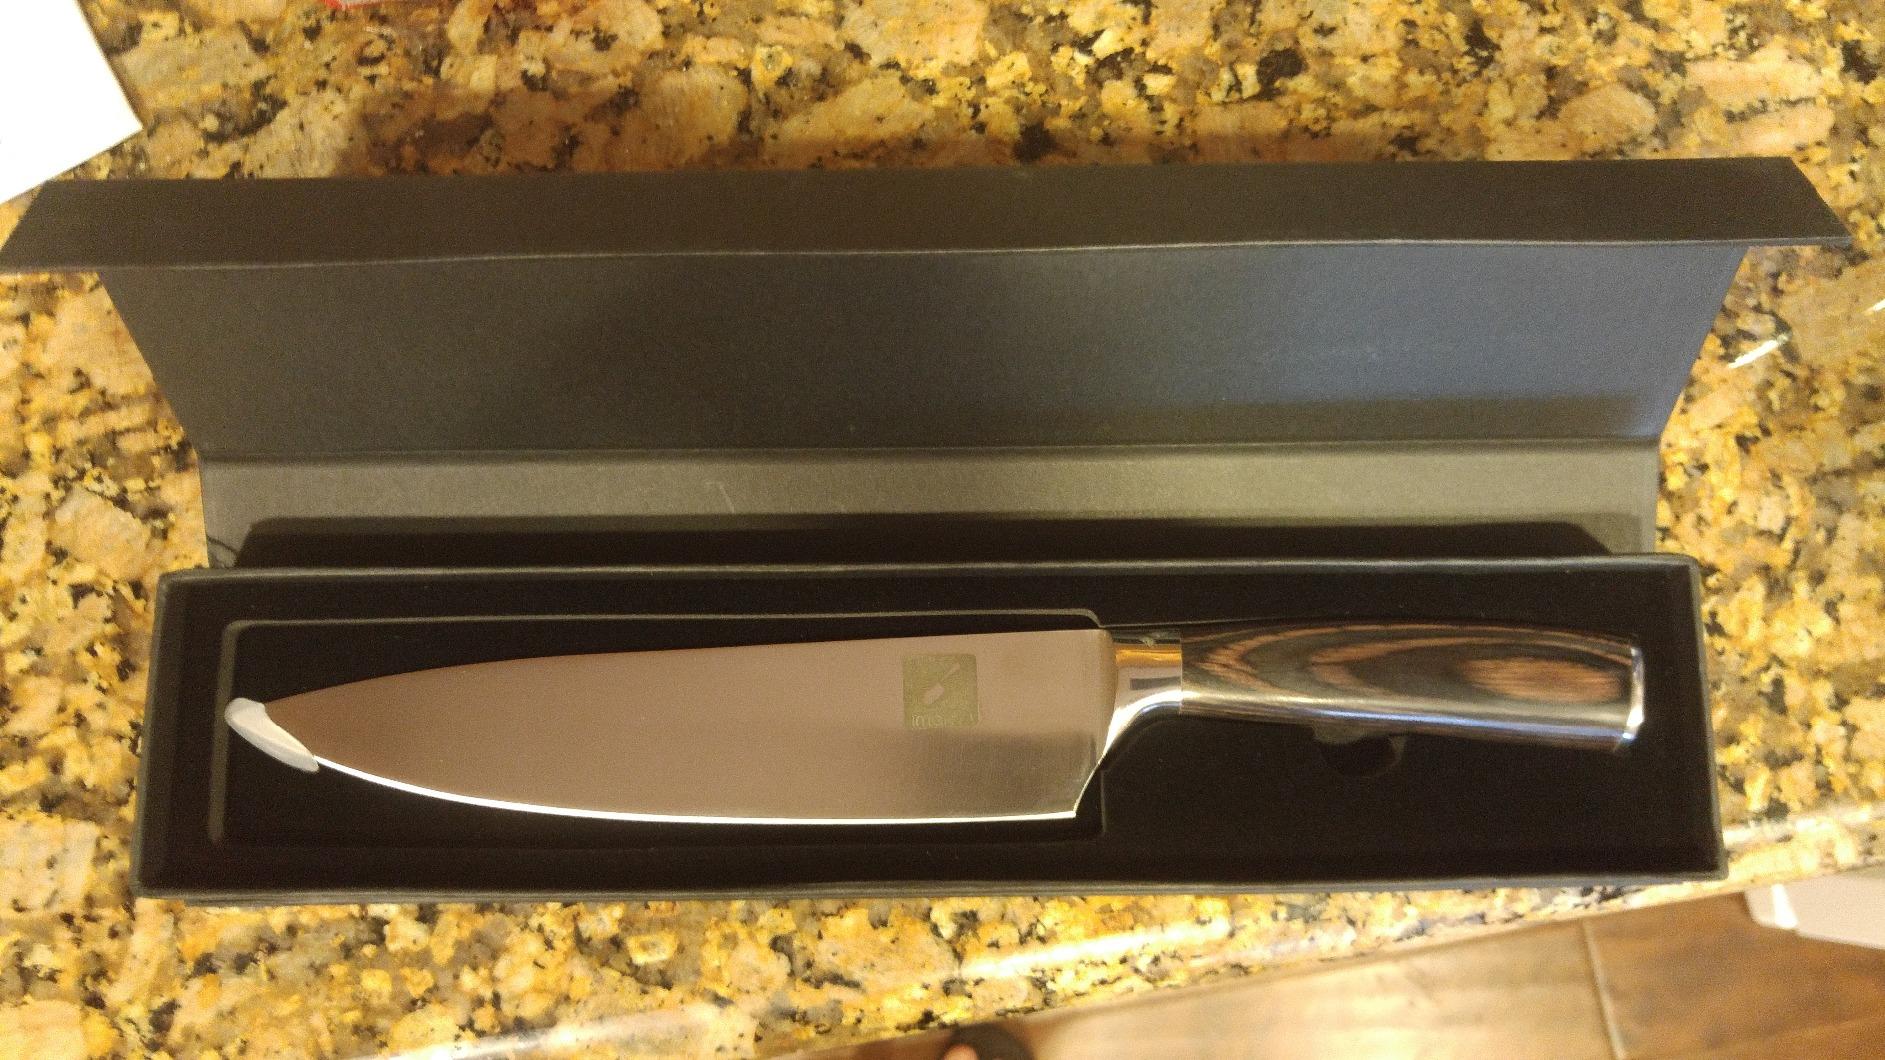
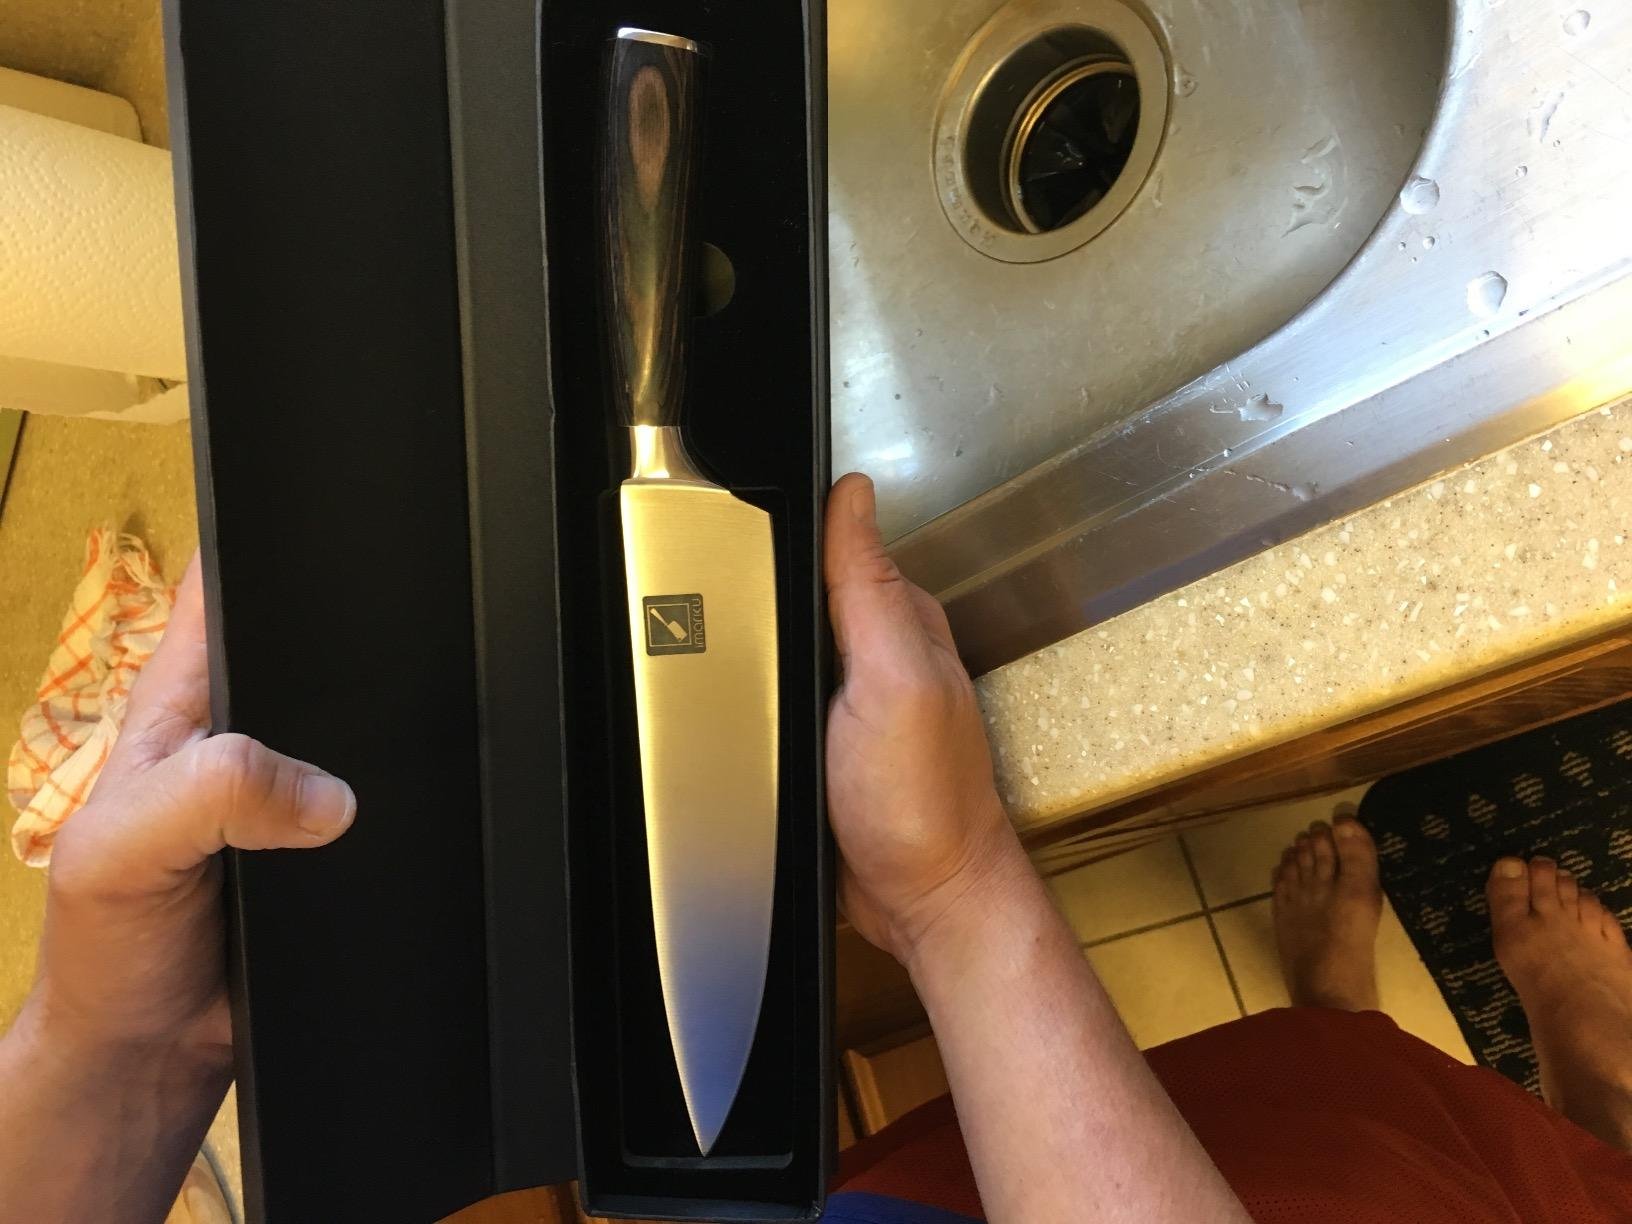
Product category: items_knife
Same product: yes